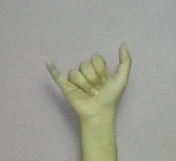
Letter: ya